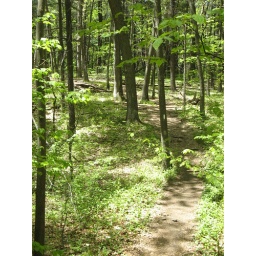
I was so happy to not be rock scrambling, and then I tripped over a tree root.